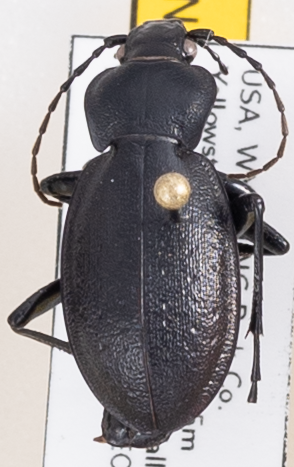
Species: Carabus taedatus agassii
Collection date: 2023-07-19
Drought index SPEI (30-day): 0.32
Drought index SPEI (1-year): -0.39
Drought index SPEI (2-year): -0.17